Anne Berner

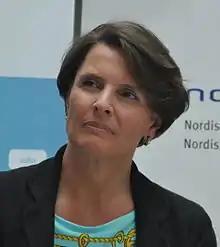

Anne-Catherine Berner (born 16 January 1964) is a Swiss-Finnish business executive, board professional, and the former Minister of Transport and Communications. In 2015, Berner was elected Member of the Finnish Parliament from the electoral district of Uusimaa as a non-attached candidate representing the Centre Party. Berner uses Swiss German as her mother tongue within the family, and is fluent in Finnish, Swedish, German, English and French.